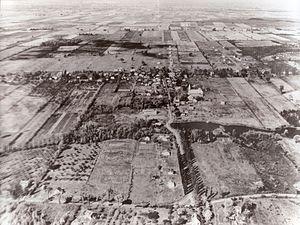
Saint-Bruno-de-Montarville est une ville du Québec située sur le flanc ouest du mont Saint-Bruno, une des collines montérégiennes, en Montérégie. Elle fait partie de l'agglomération de Longueuil. Sa devise est « Fiers de nos traditions ».